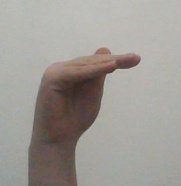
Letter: khaa